74th (City of Glasgow) Heavy Anti-Aircraft Regiment, Royal Artillery

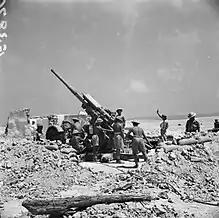
A 3.7-inch HAA gun in North Africa, 1941.

On 8 January 1941 the regiment came under the command of 2 AA Bde, newly arrived in Cairo. By the end of January 1941 the regiment under Col Muirhead was stationed in the Suez Canal Line of Communication Area under British Troops in Egypt, with 230 HAA Bty under Major L.C. Dunn detached to Port Said and 232 HAA Bty defending the Canal and Alexandria.